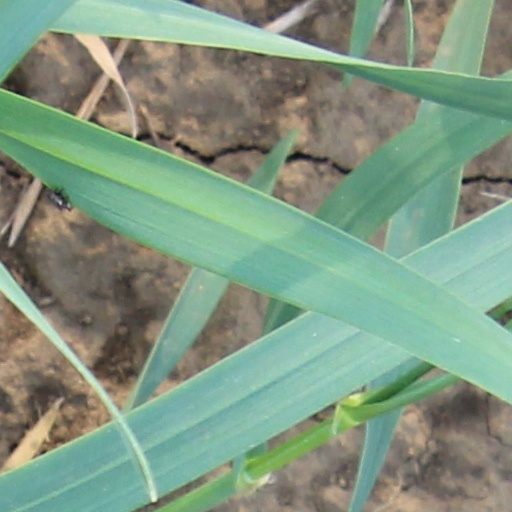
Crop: wheat